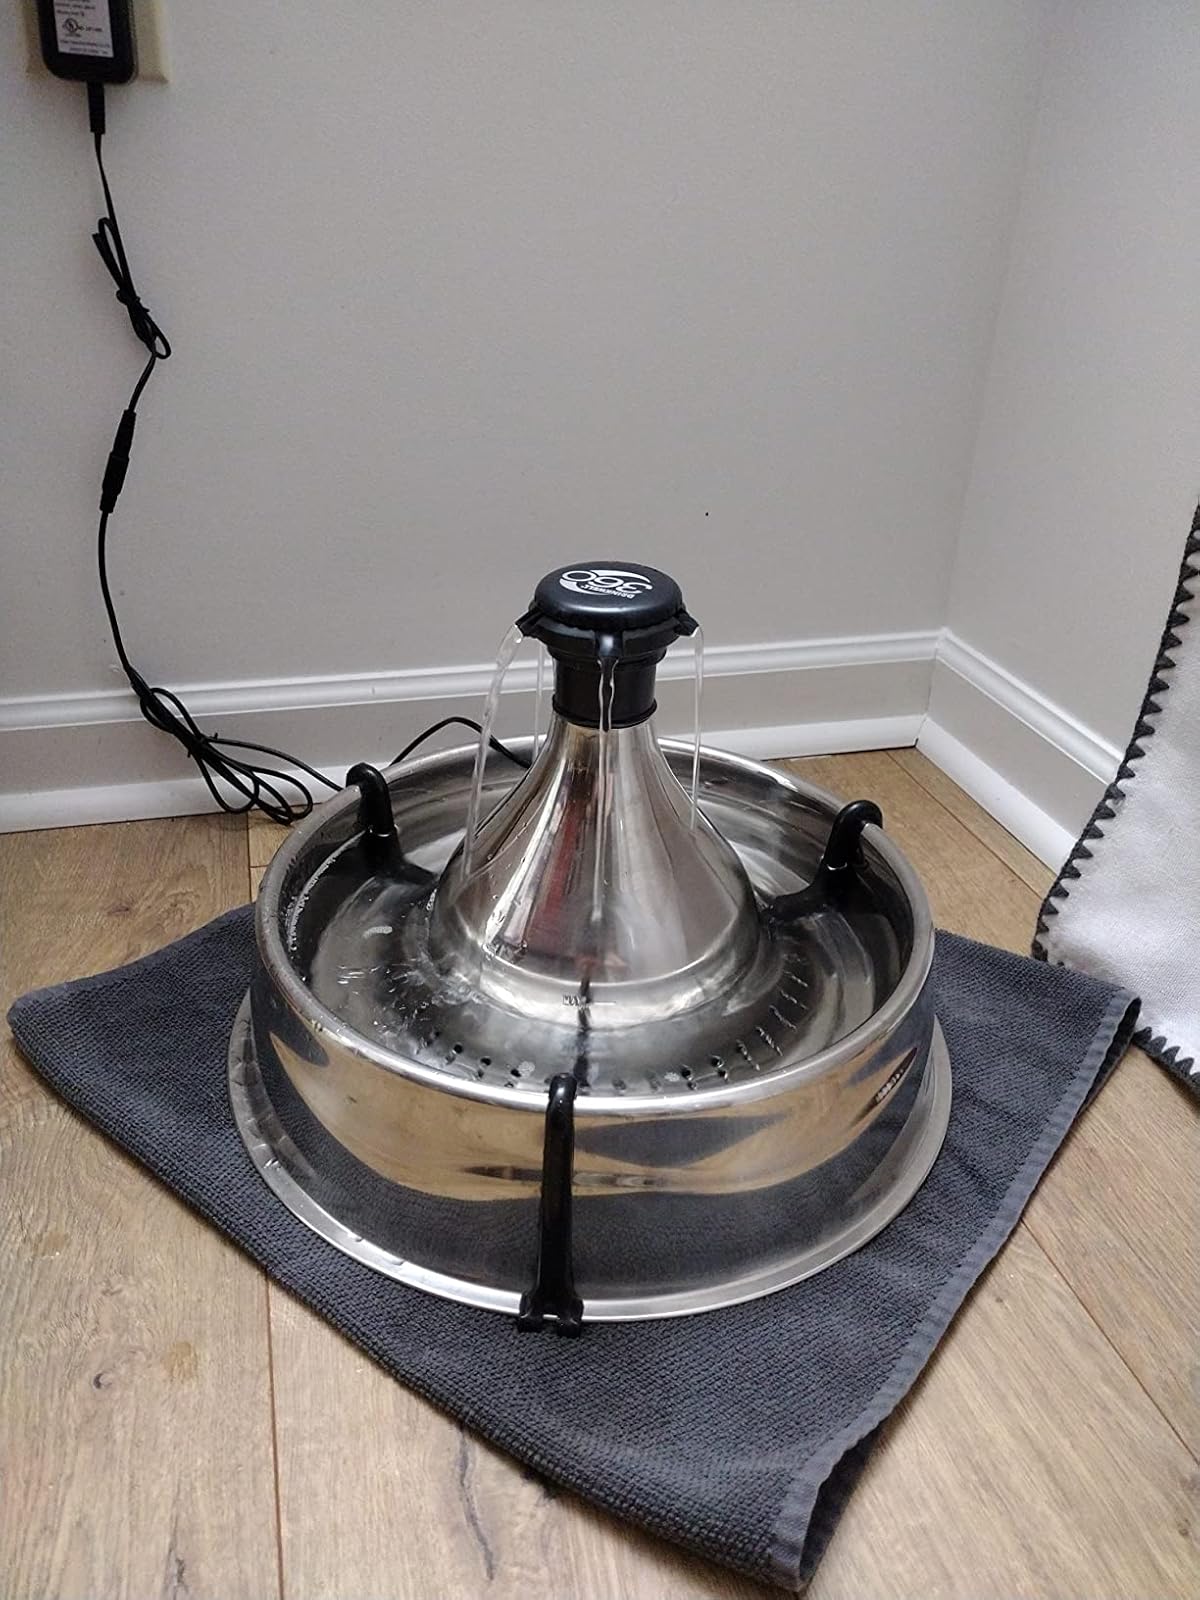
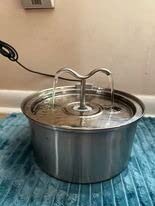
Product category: items_bowl
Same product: no